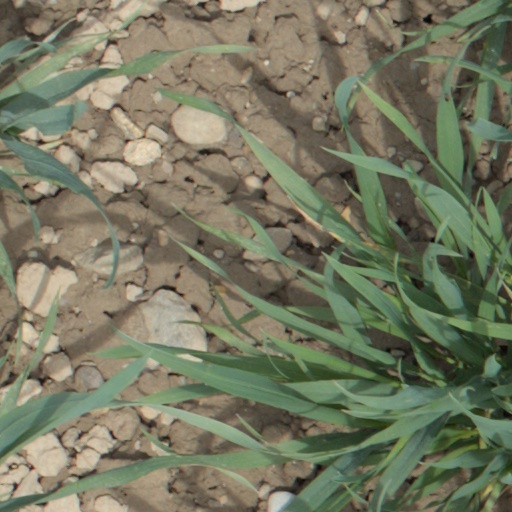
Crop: wheat